Cityscape of Cincinnati

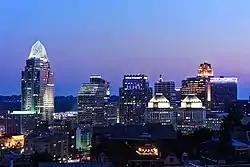
Downtown Cincinnati viewed from Mount Adams

Cincinnati, Ohio is home to numerous structures that are noteworthy due to their architectural characteristics or historic associations. The city also boasts Fountain Square and a riverfront that is being revitalized under The Banks project.